History of hypnosis

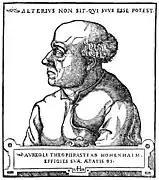
Paracelsus

Paracelsus (1493–1541), a Swiss, was the first physician to use magnets in his work. Many people claimed to have been healed after he had passed magnets (lodestones) over their bodies. An Irishman by the name of Valentine Greatrakes (1628–1682) was known as "the Great Irish Stroker" for his ability to heal people by laying his hands on them and passing magnets over their bodies. Johann Joseph Gassner (1727–1779), a Catholic priest of the time, believed that disease was caused by evil spirits and could be exorcised by incantations and prayer. Around 1771, a Viennese Jesuit named Maximilian Hell (1720–1792) was using magnets to heal by applying steel plates to the naked body. One of Father Hell's students was a young medical doctor from Vienna named Franz Anton Mesmer.